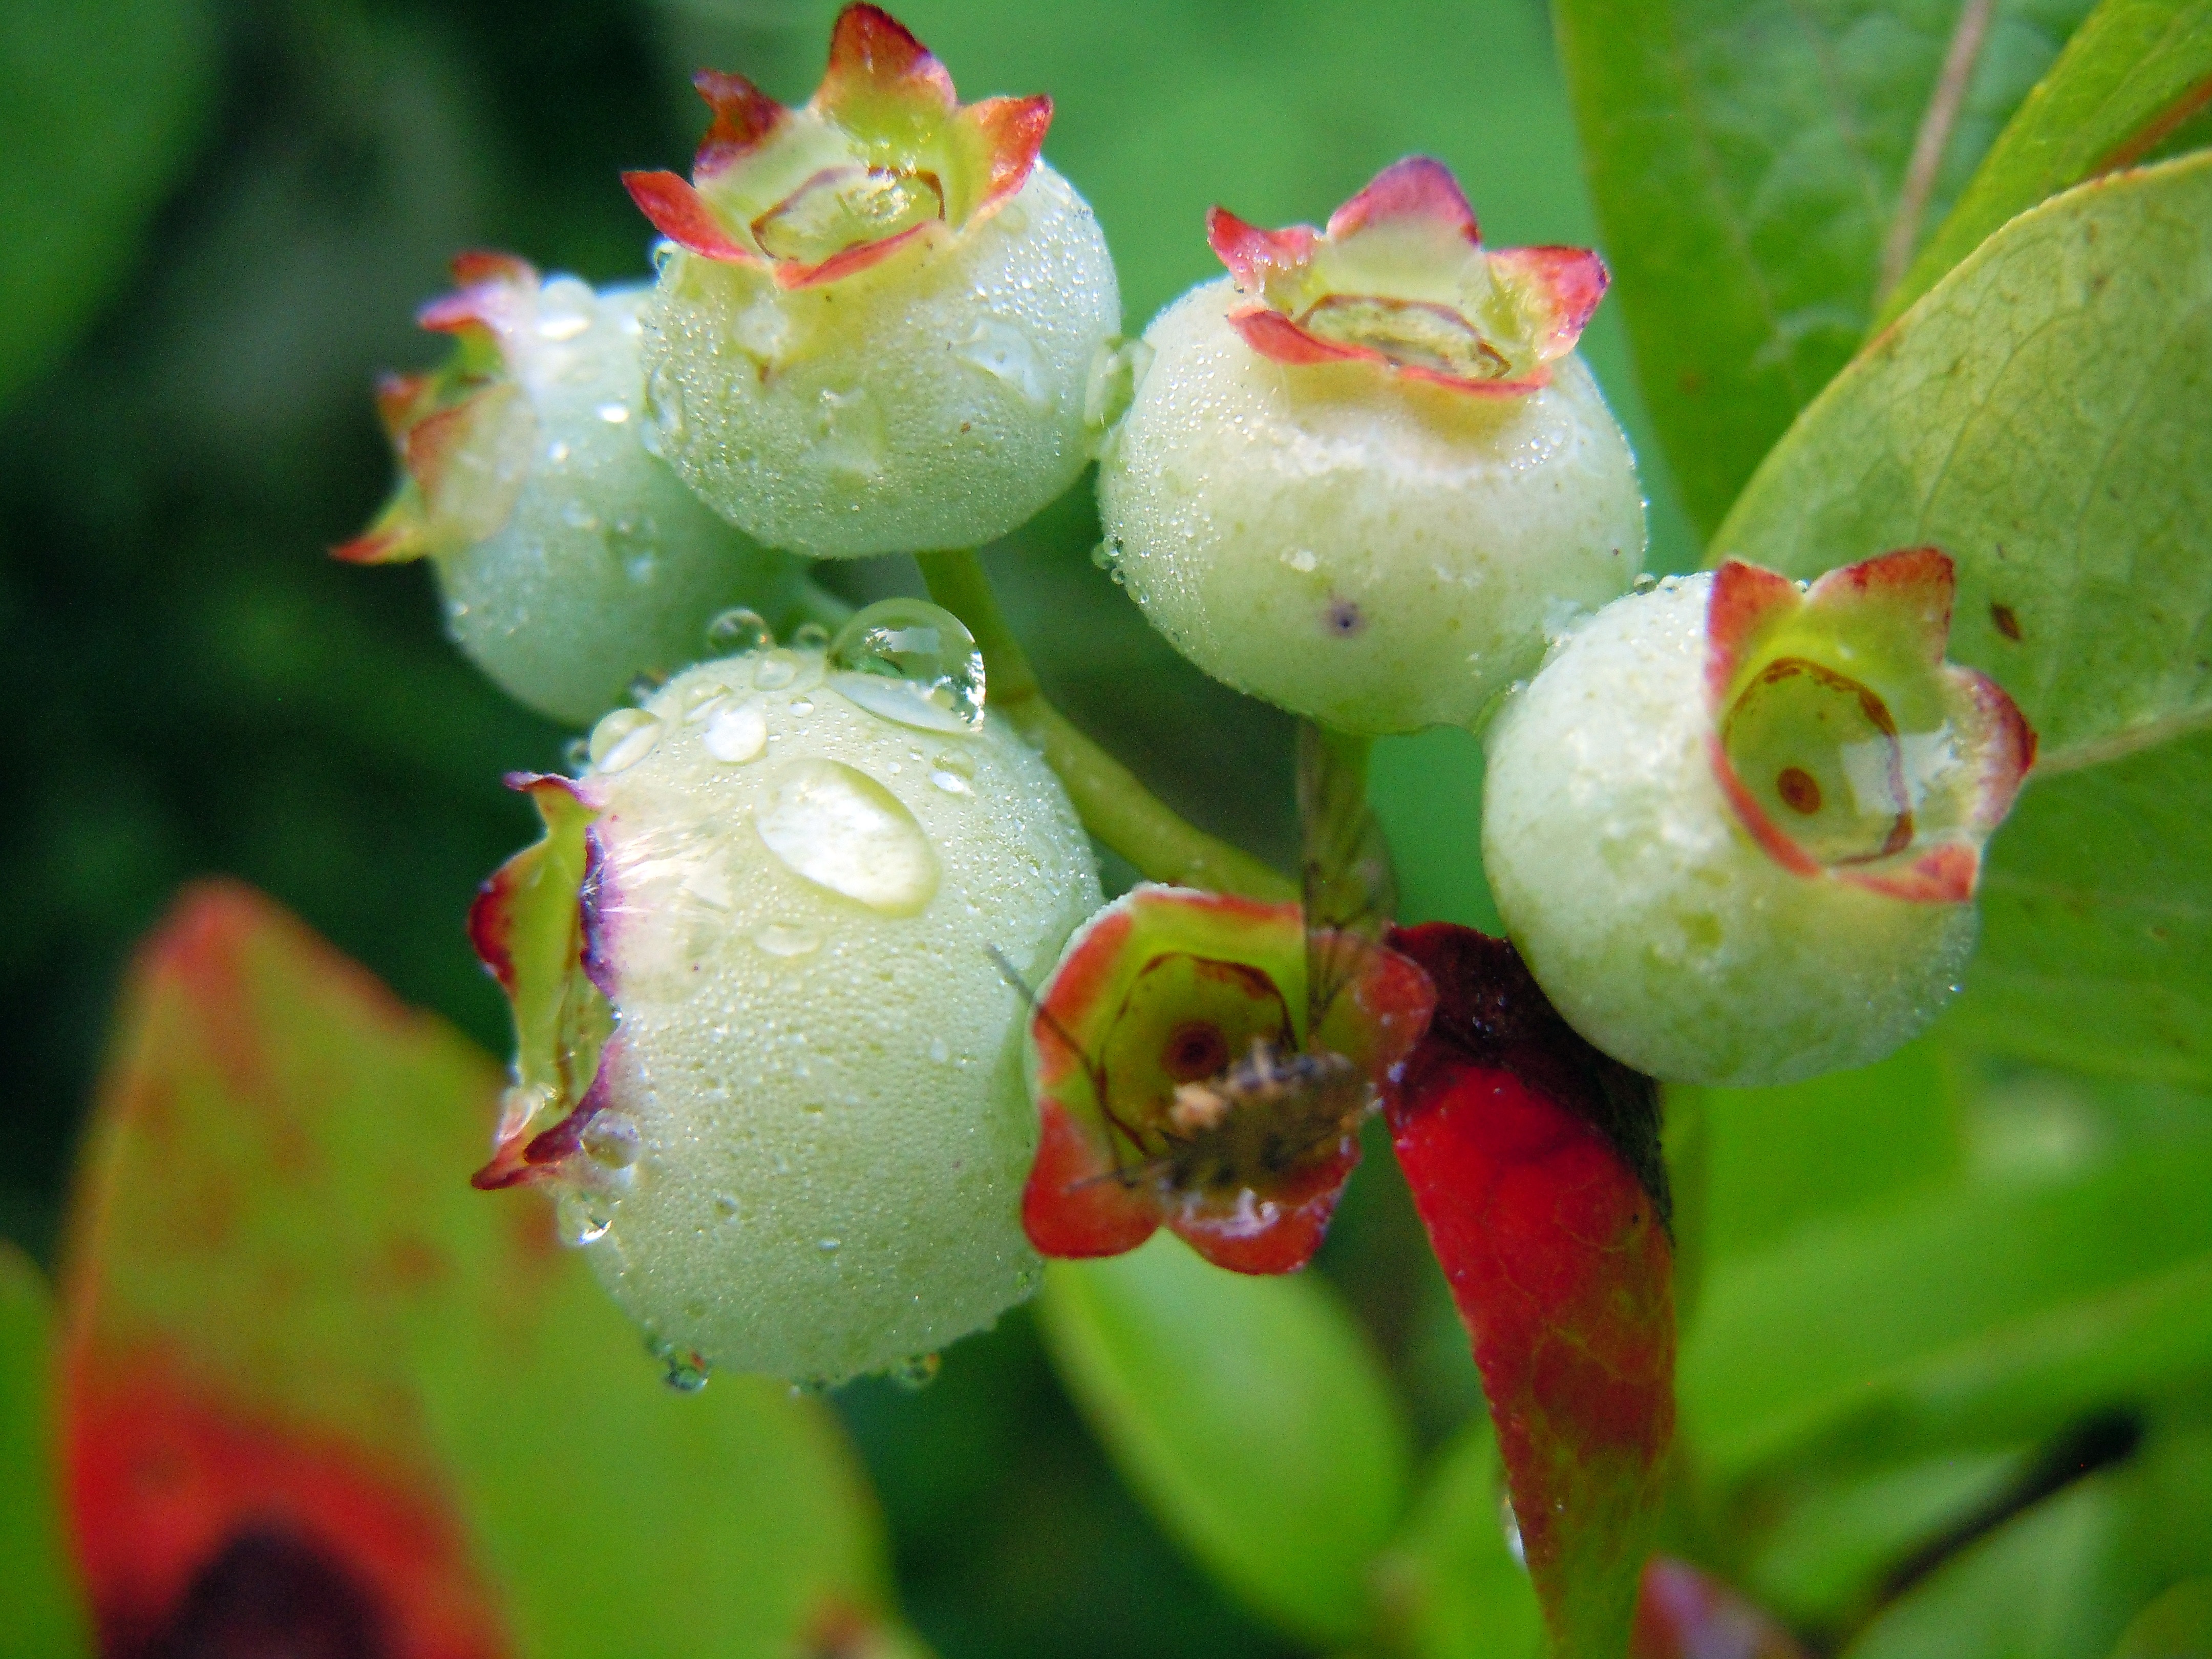
blossom, plant, leaf, flower, produce, botany, flora, wildflower, blueberries, shrub, immature, macro photography, flowering plant, fruit set, land plant